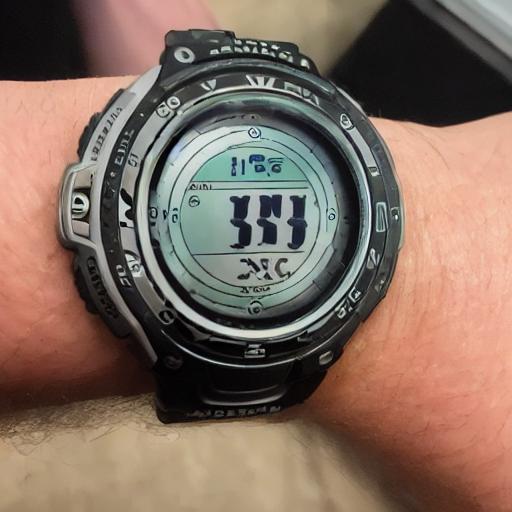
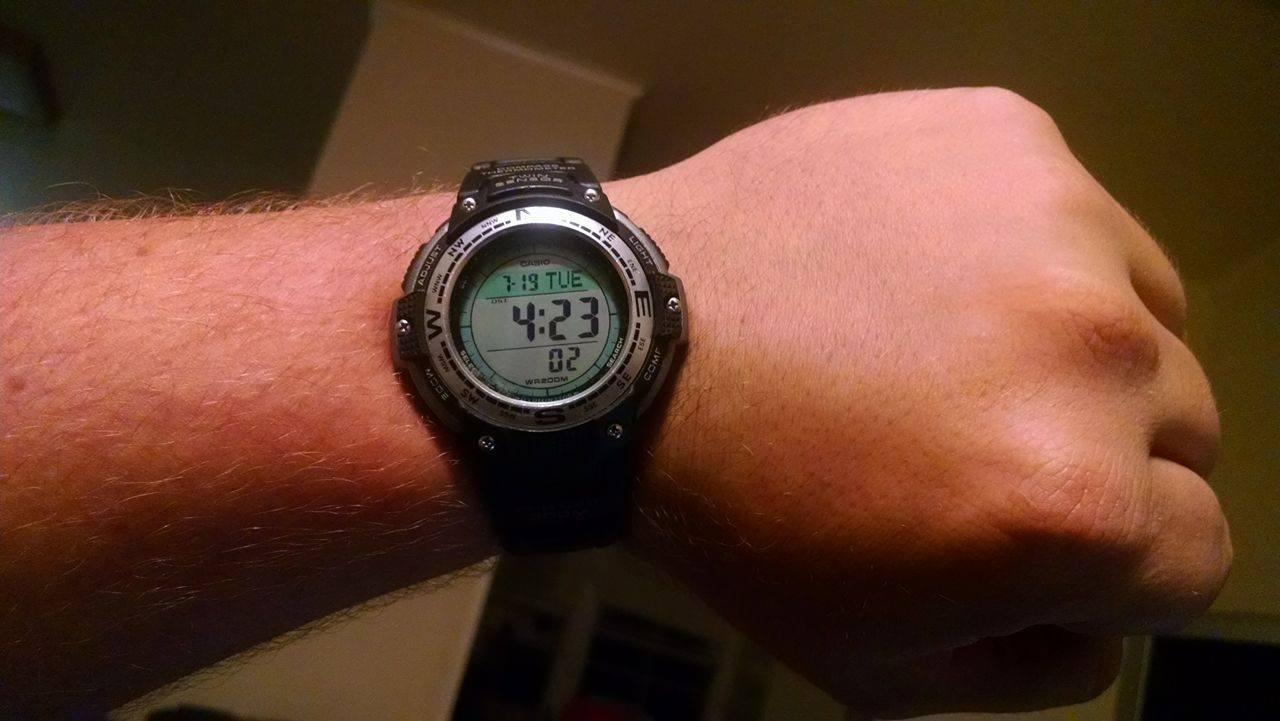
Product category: accessories_watch
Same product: no